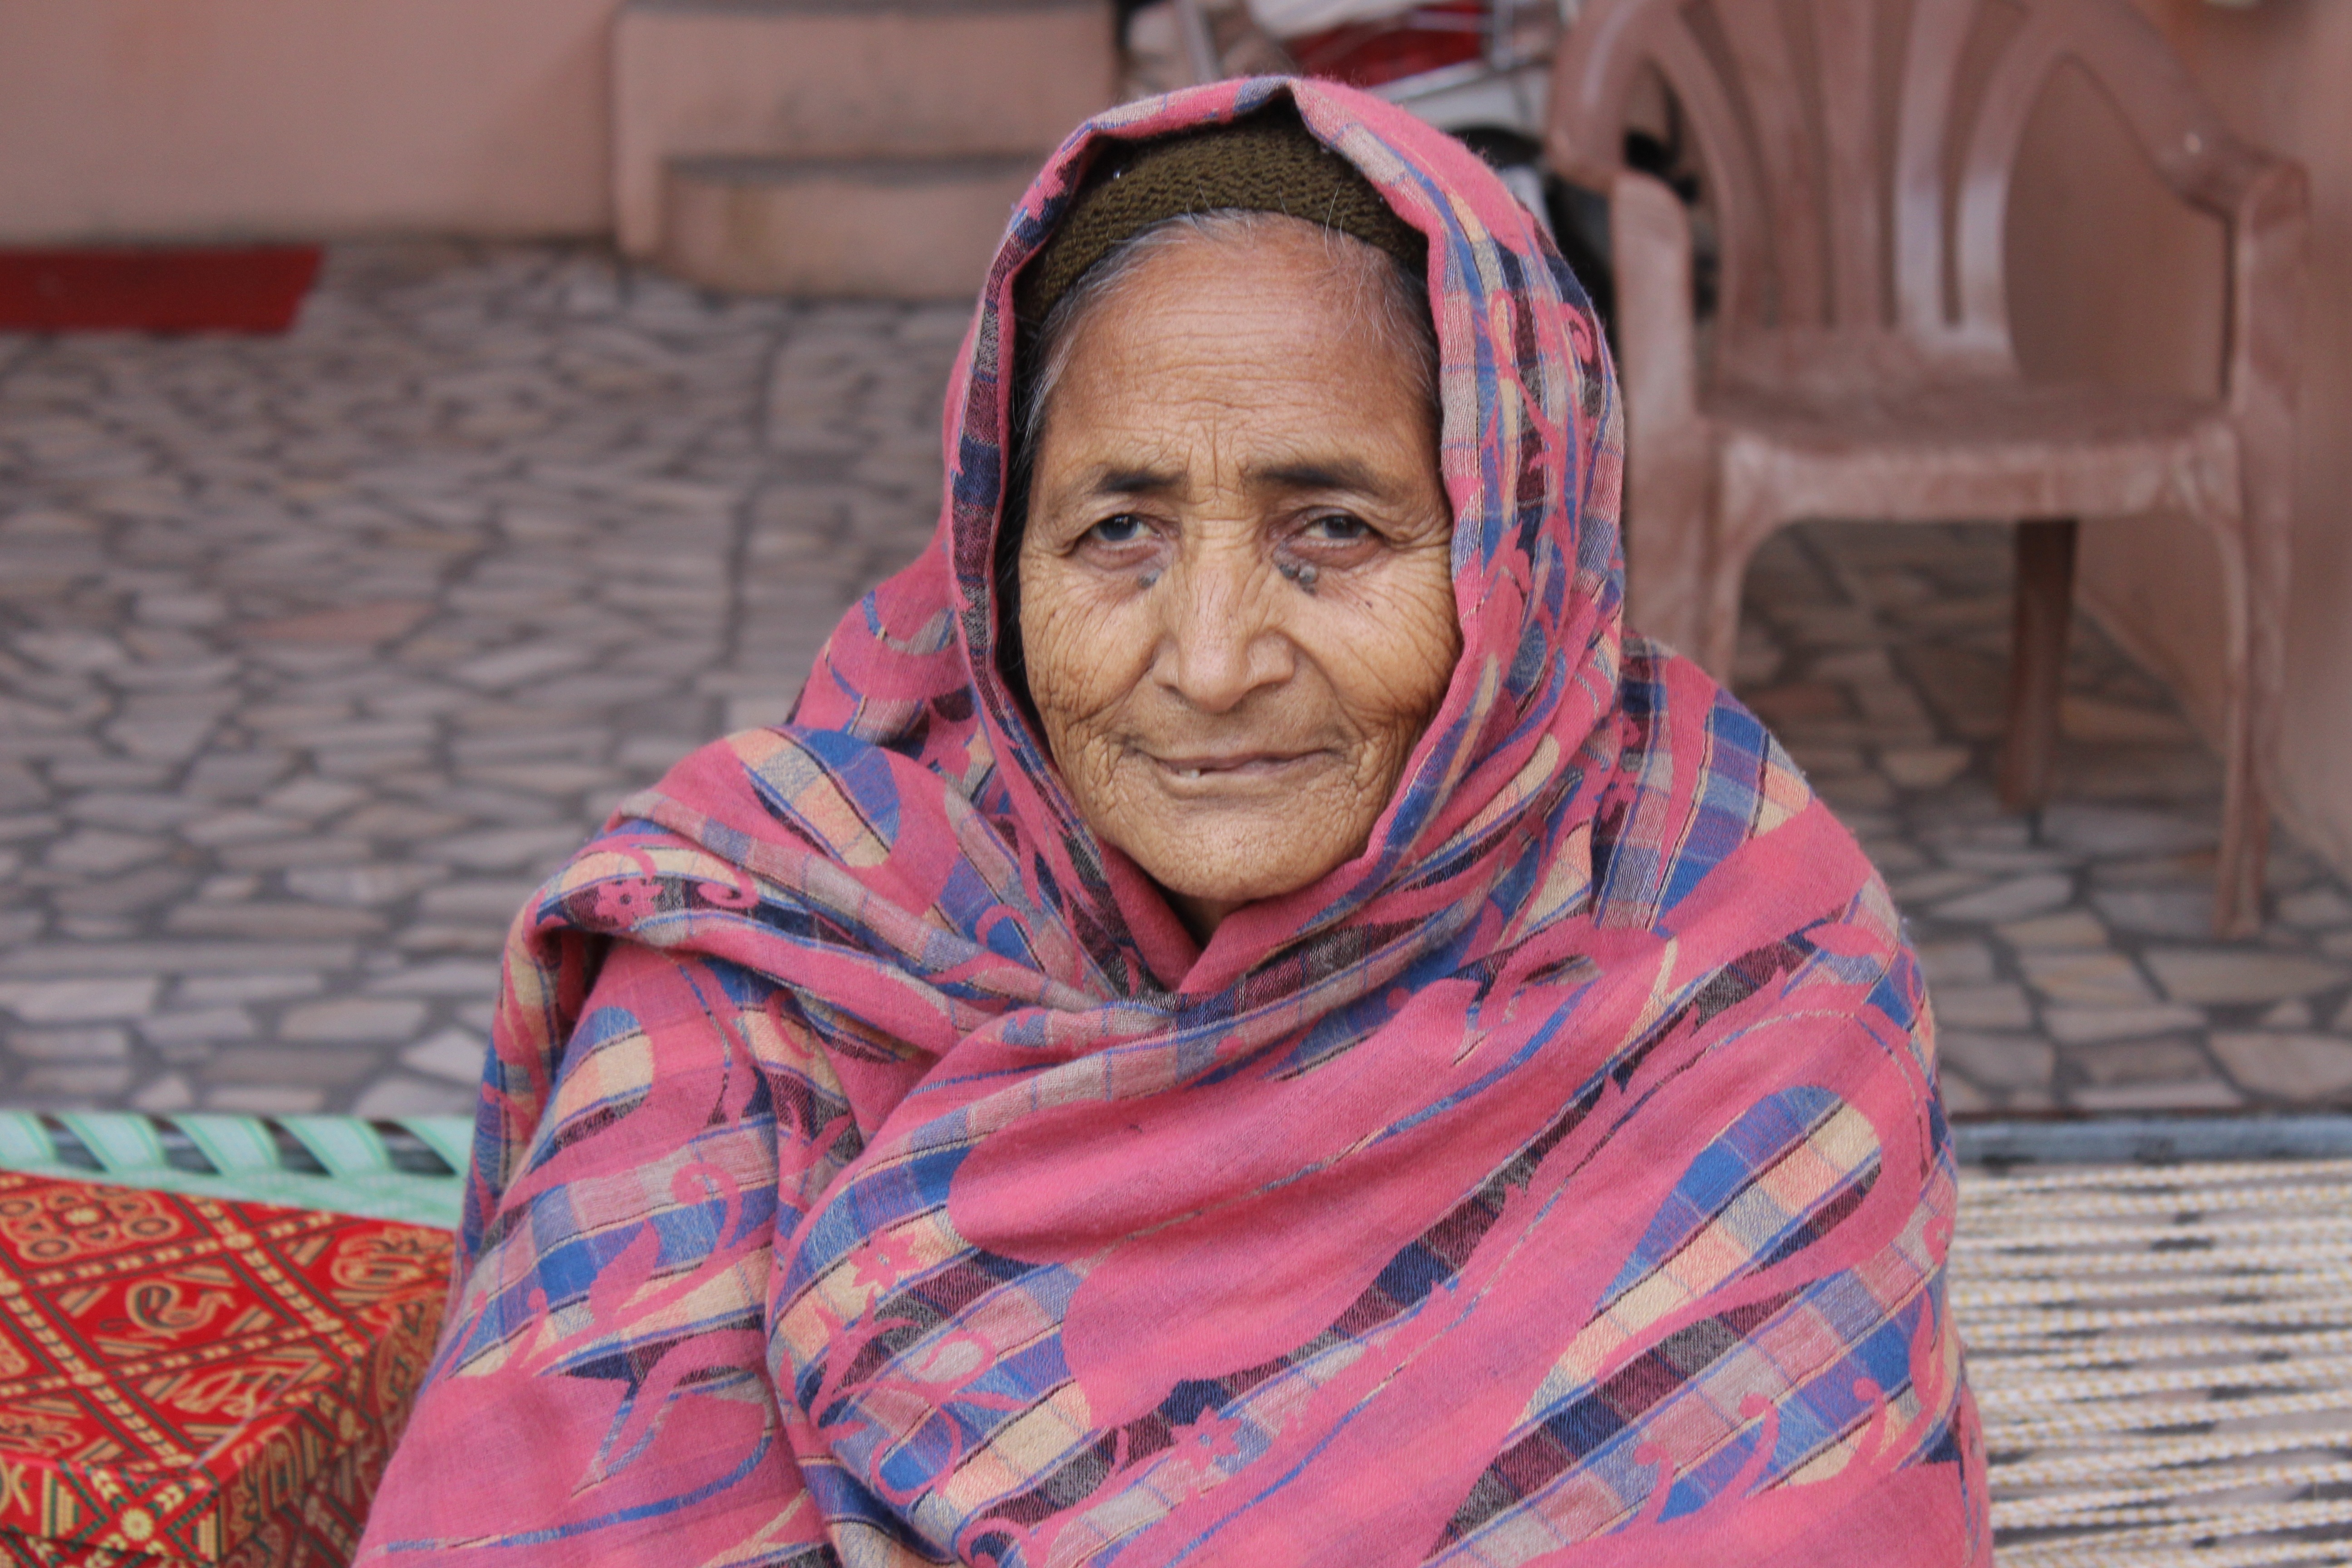
person, people, woman, old, female, asia, clothing, lady, facial expression, smiling, smile, old lady, head, senior, india, mature, patiala